Judas (Lady Gaga song)

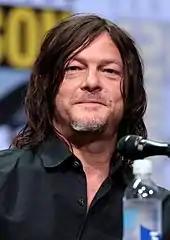
Norman Reedus looking to the front

choreographer, Laurieann Gibson. The singer's stylist Thierry Mugler and creative director Nicola Formichetti announced on the coming Monday that the filming for the clip was over. The cast included Norman Reedus as Judas, while Gaga played the part of Mary Magdalene and Rick Gonzalez as the Jesus-like character. Gibson and Gaga wanted to make sure the video's direction was perfect—so they directed it themselves. Gibson explained that while working with Nick Knight on the music video for "Born This Way", they had felt that the ideas presented did not execute in a way they wanted. But with the music video of "Judas", the whole idea and the inspiration was clear enough. They had initially approached a director, but the dates did not work out with him, so Gaga's manager asked her and Gibson to direct the video instead. With MTV News, Gibson explained that there was a "groundbreaking" message in the clip, which might "shock" the audience.